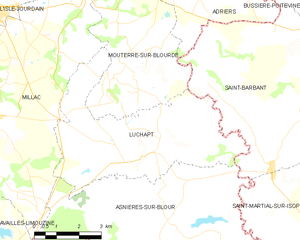
Carte des communes françaises Luchapt